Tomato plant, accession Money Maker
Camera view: bottom (45 deg); turntable rotation: 210 degrees
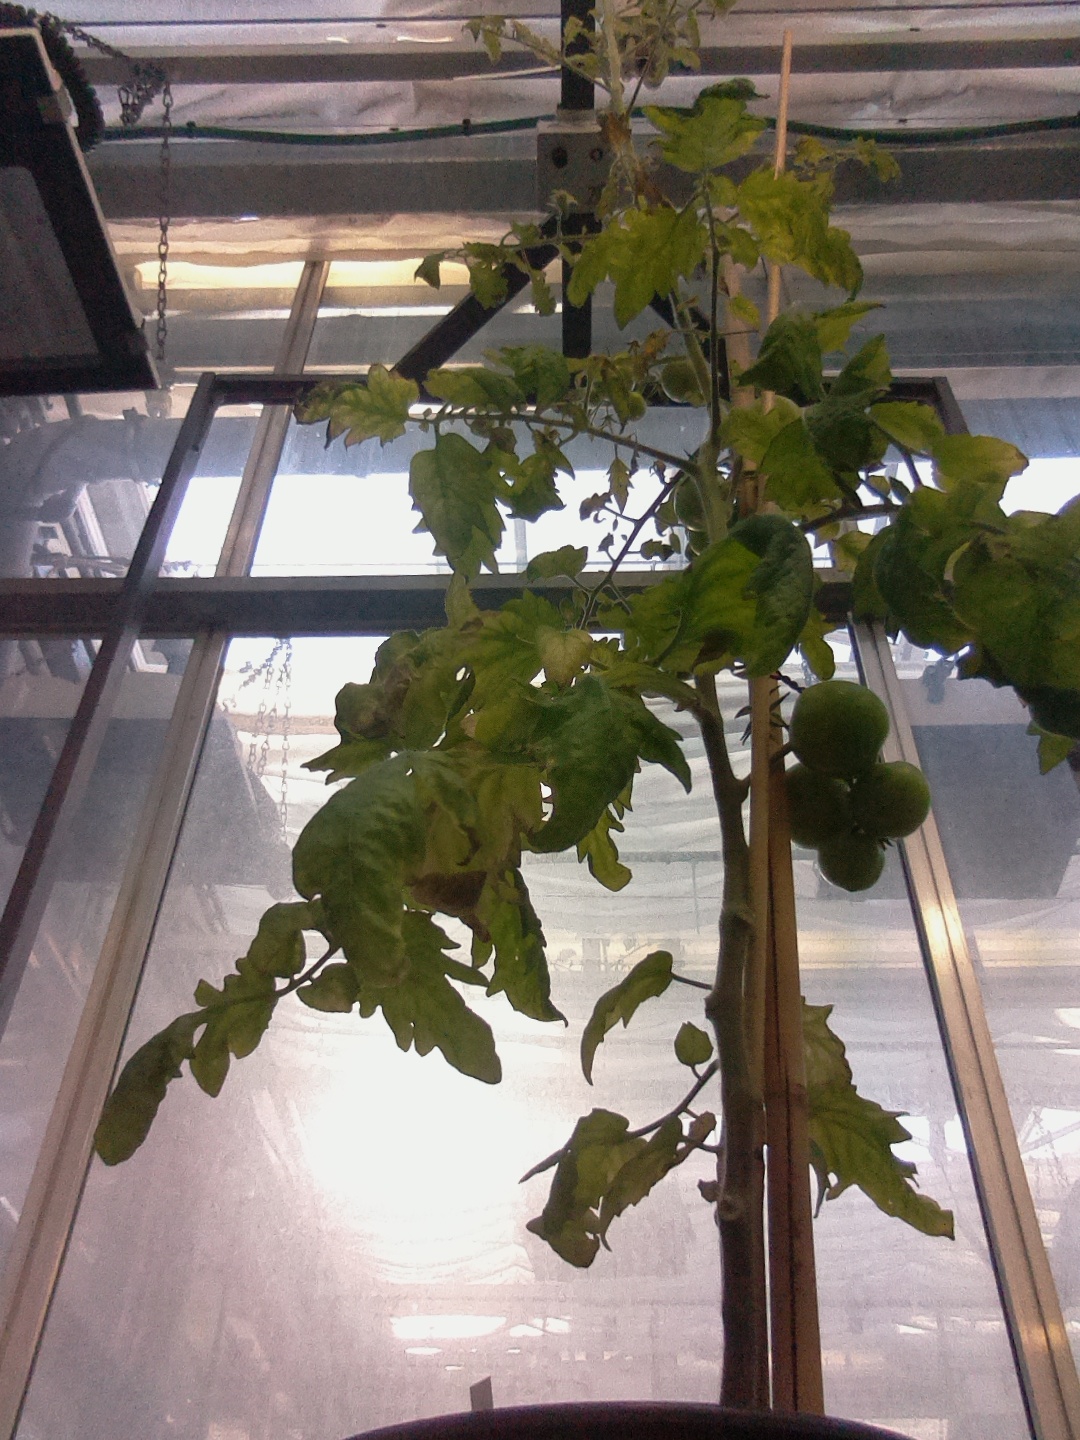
BBCH growth stage 79: 90% -100% of final fruit size